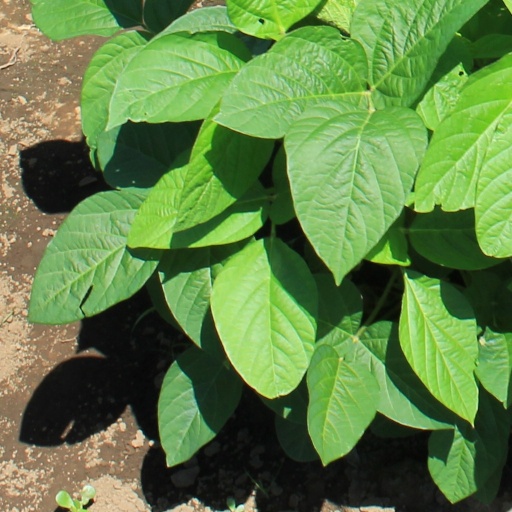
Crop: soybean